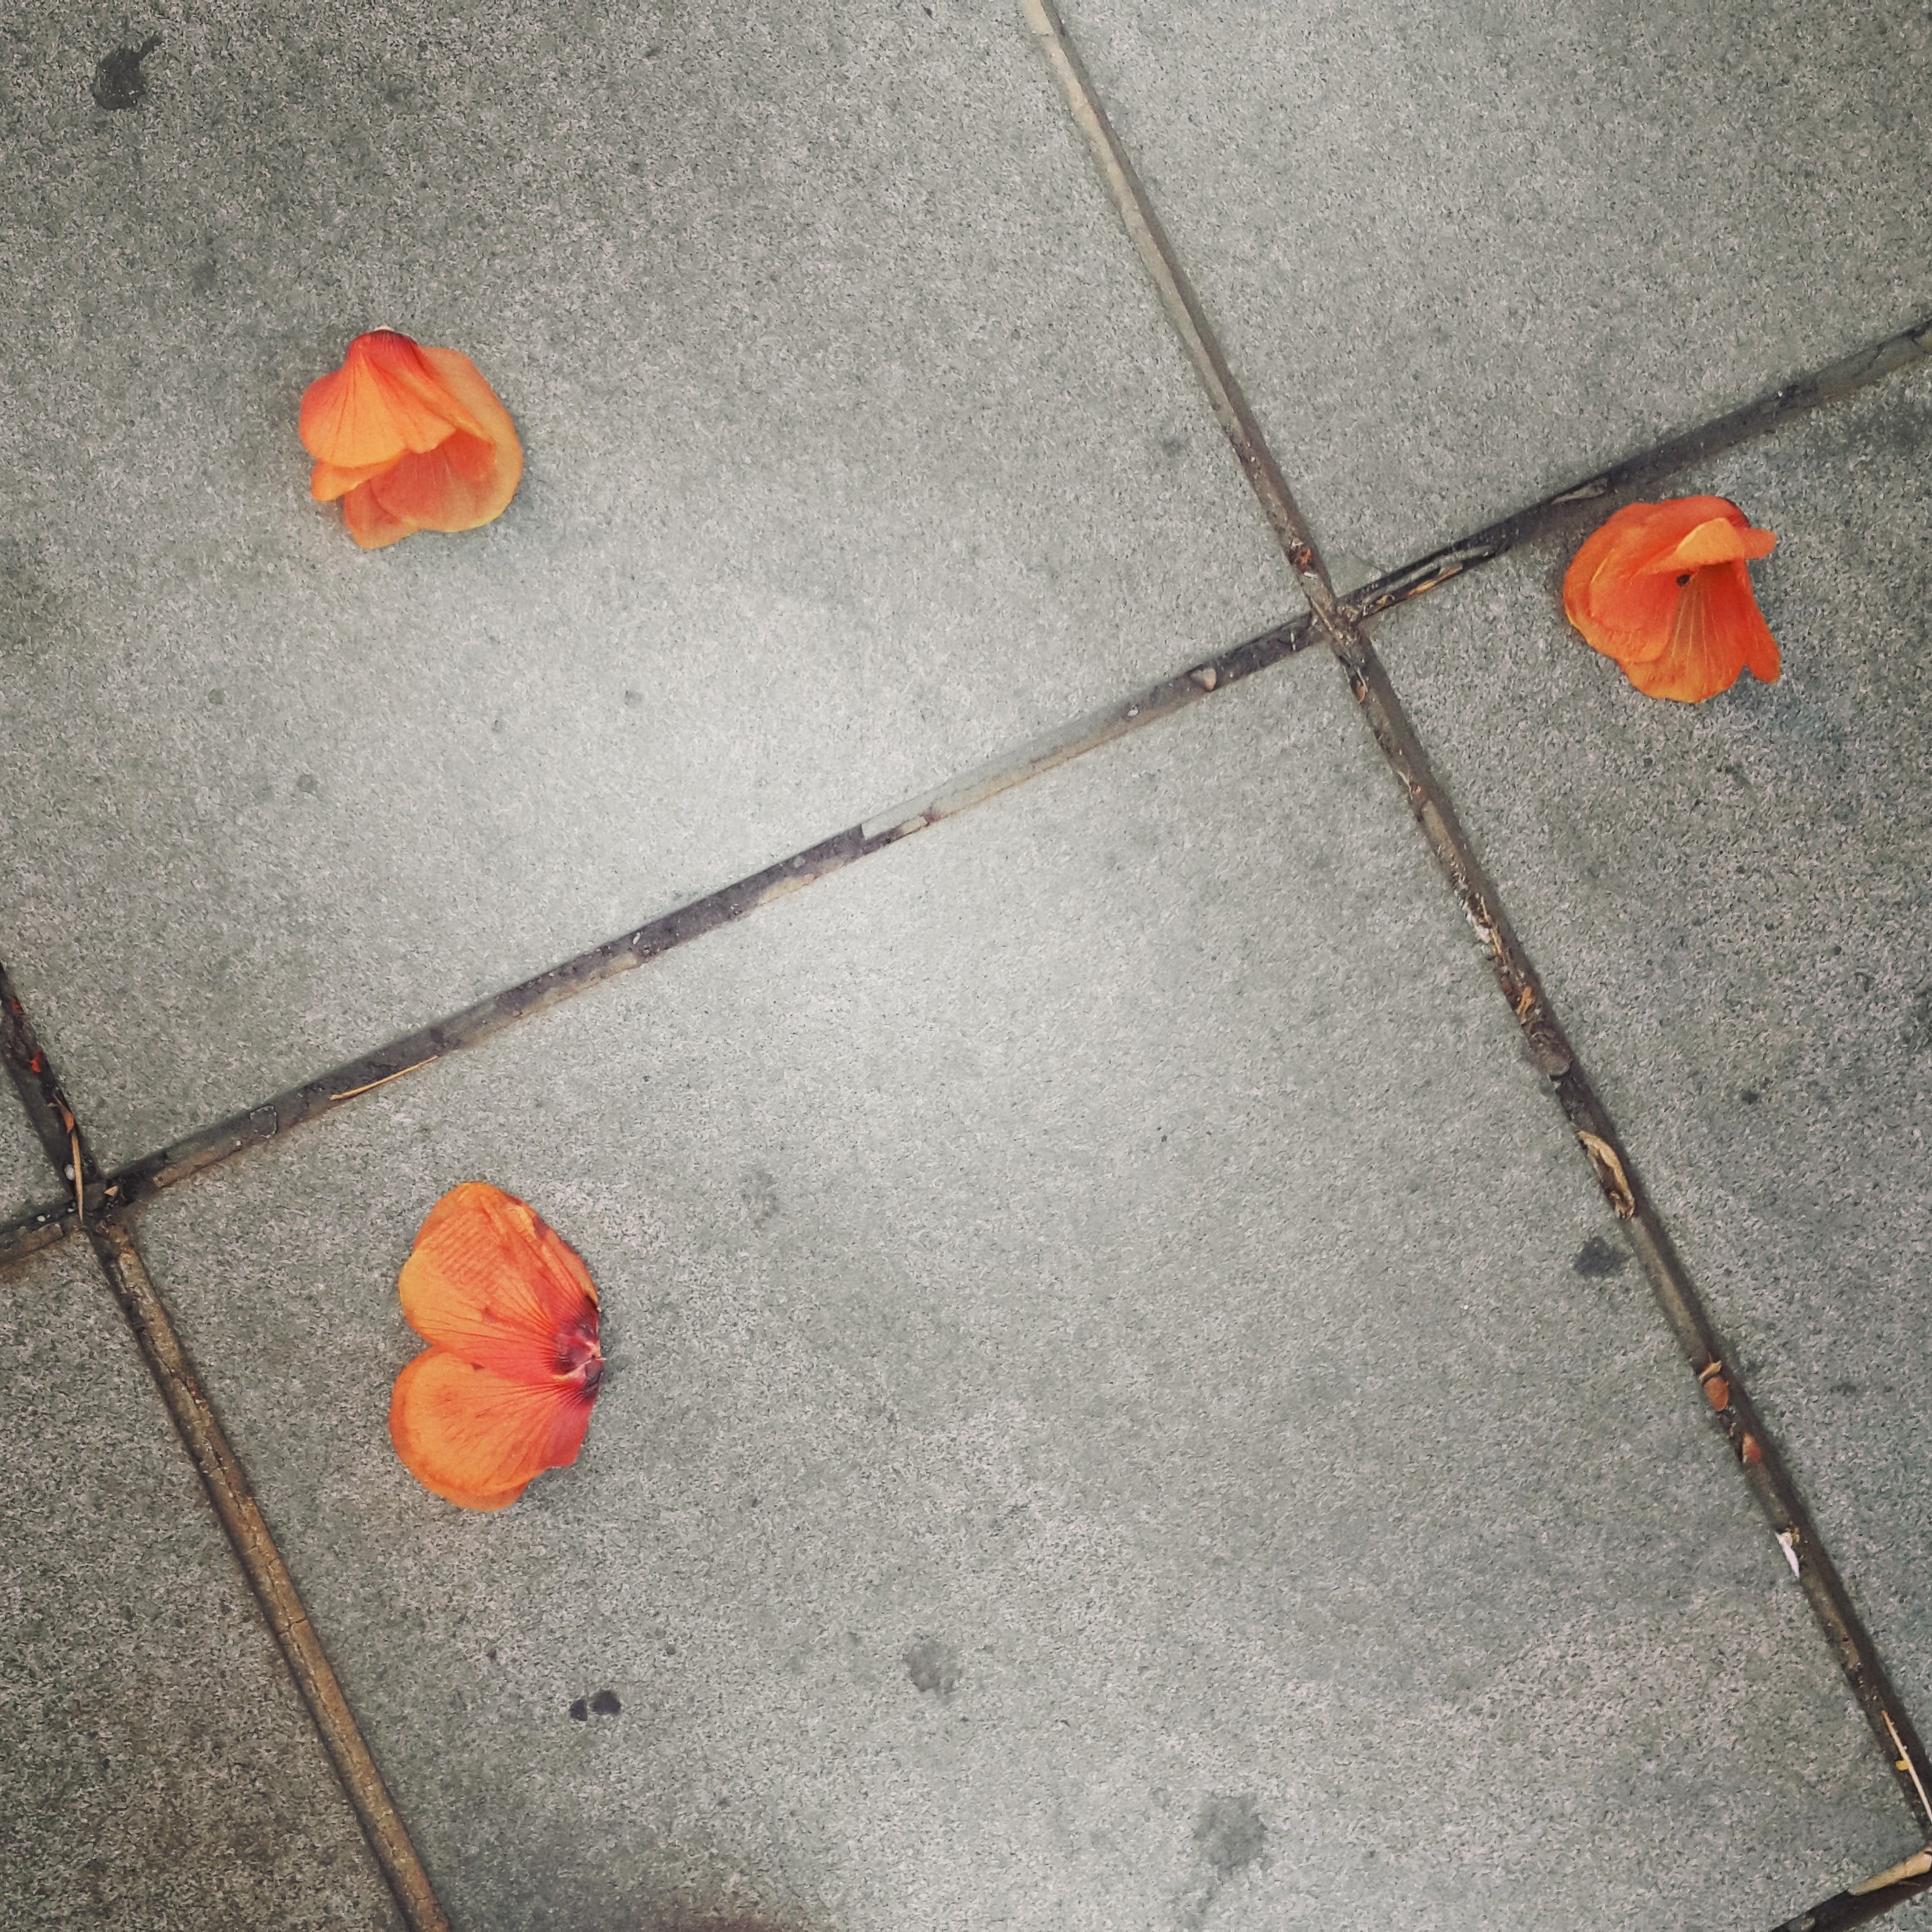
street, leaf, floor, pavement, line, red, color, autumn, tile, season, material, circle, leaves, tiles, shape, golden autumn, flooring, road surface